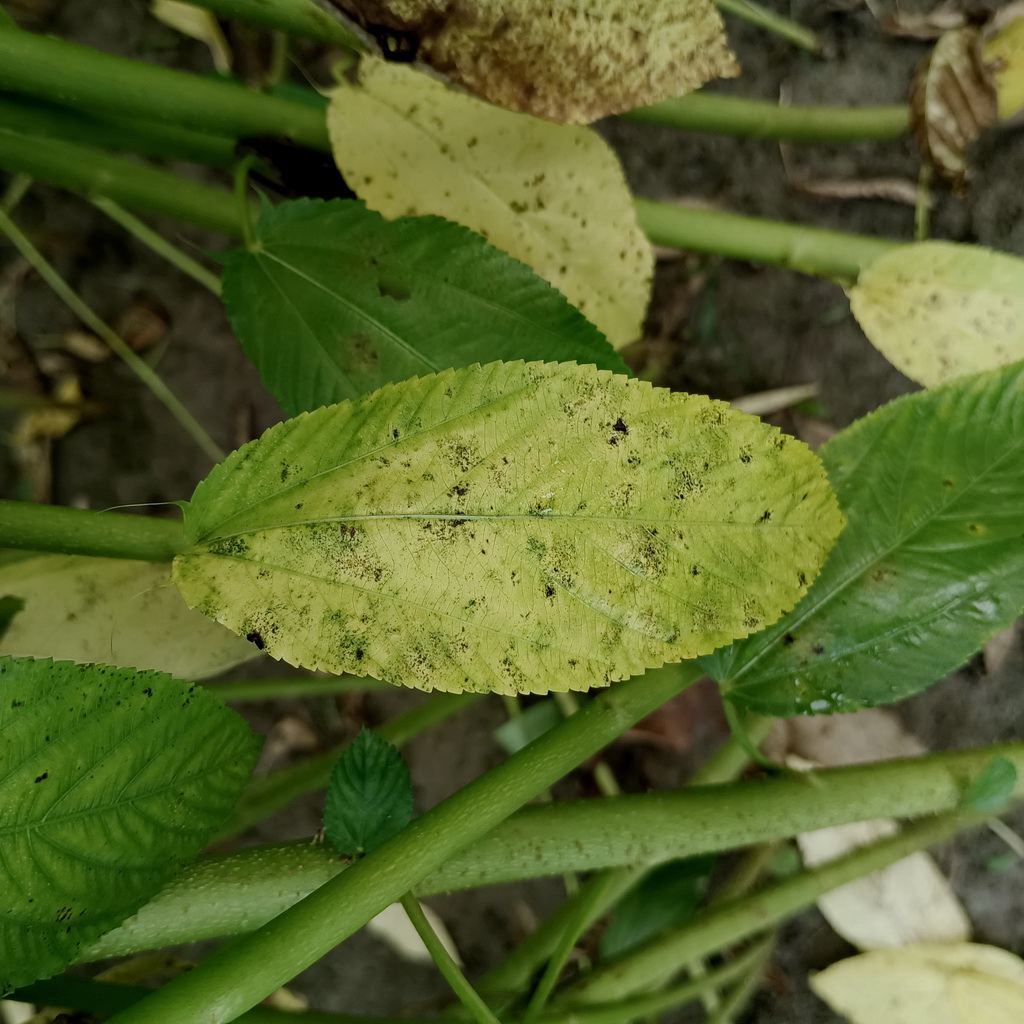
Label: Mosaic